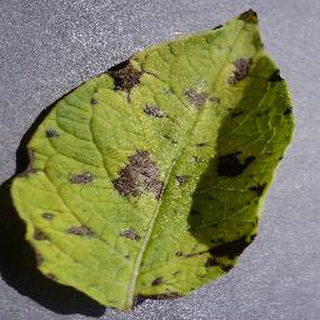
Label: potato_early_blight